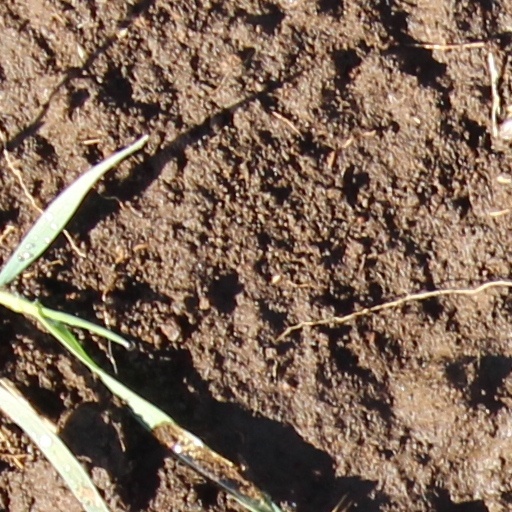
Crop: wheat